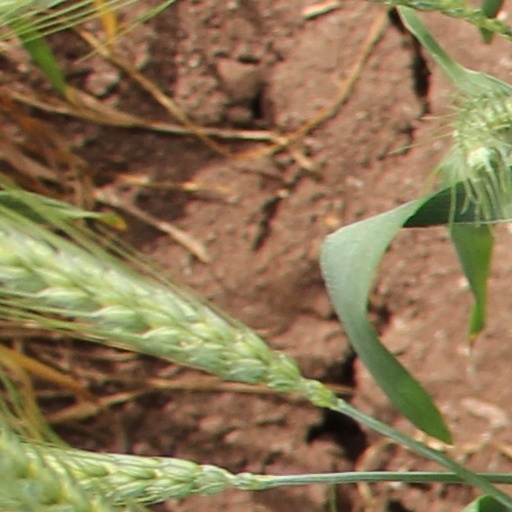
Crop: wheat